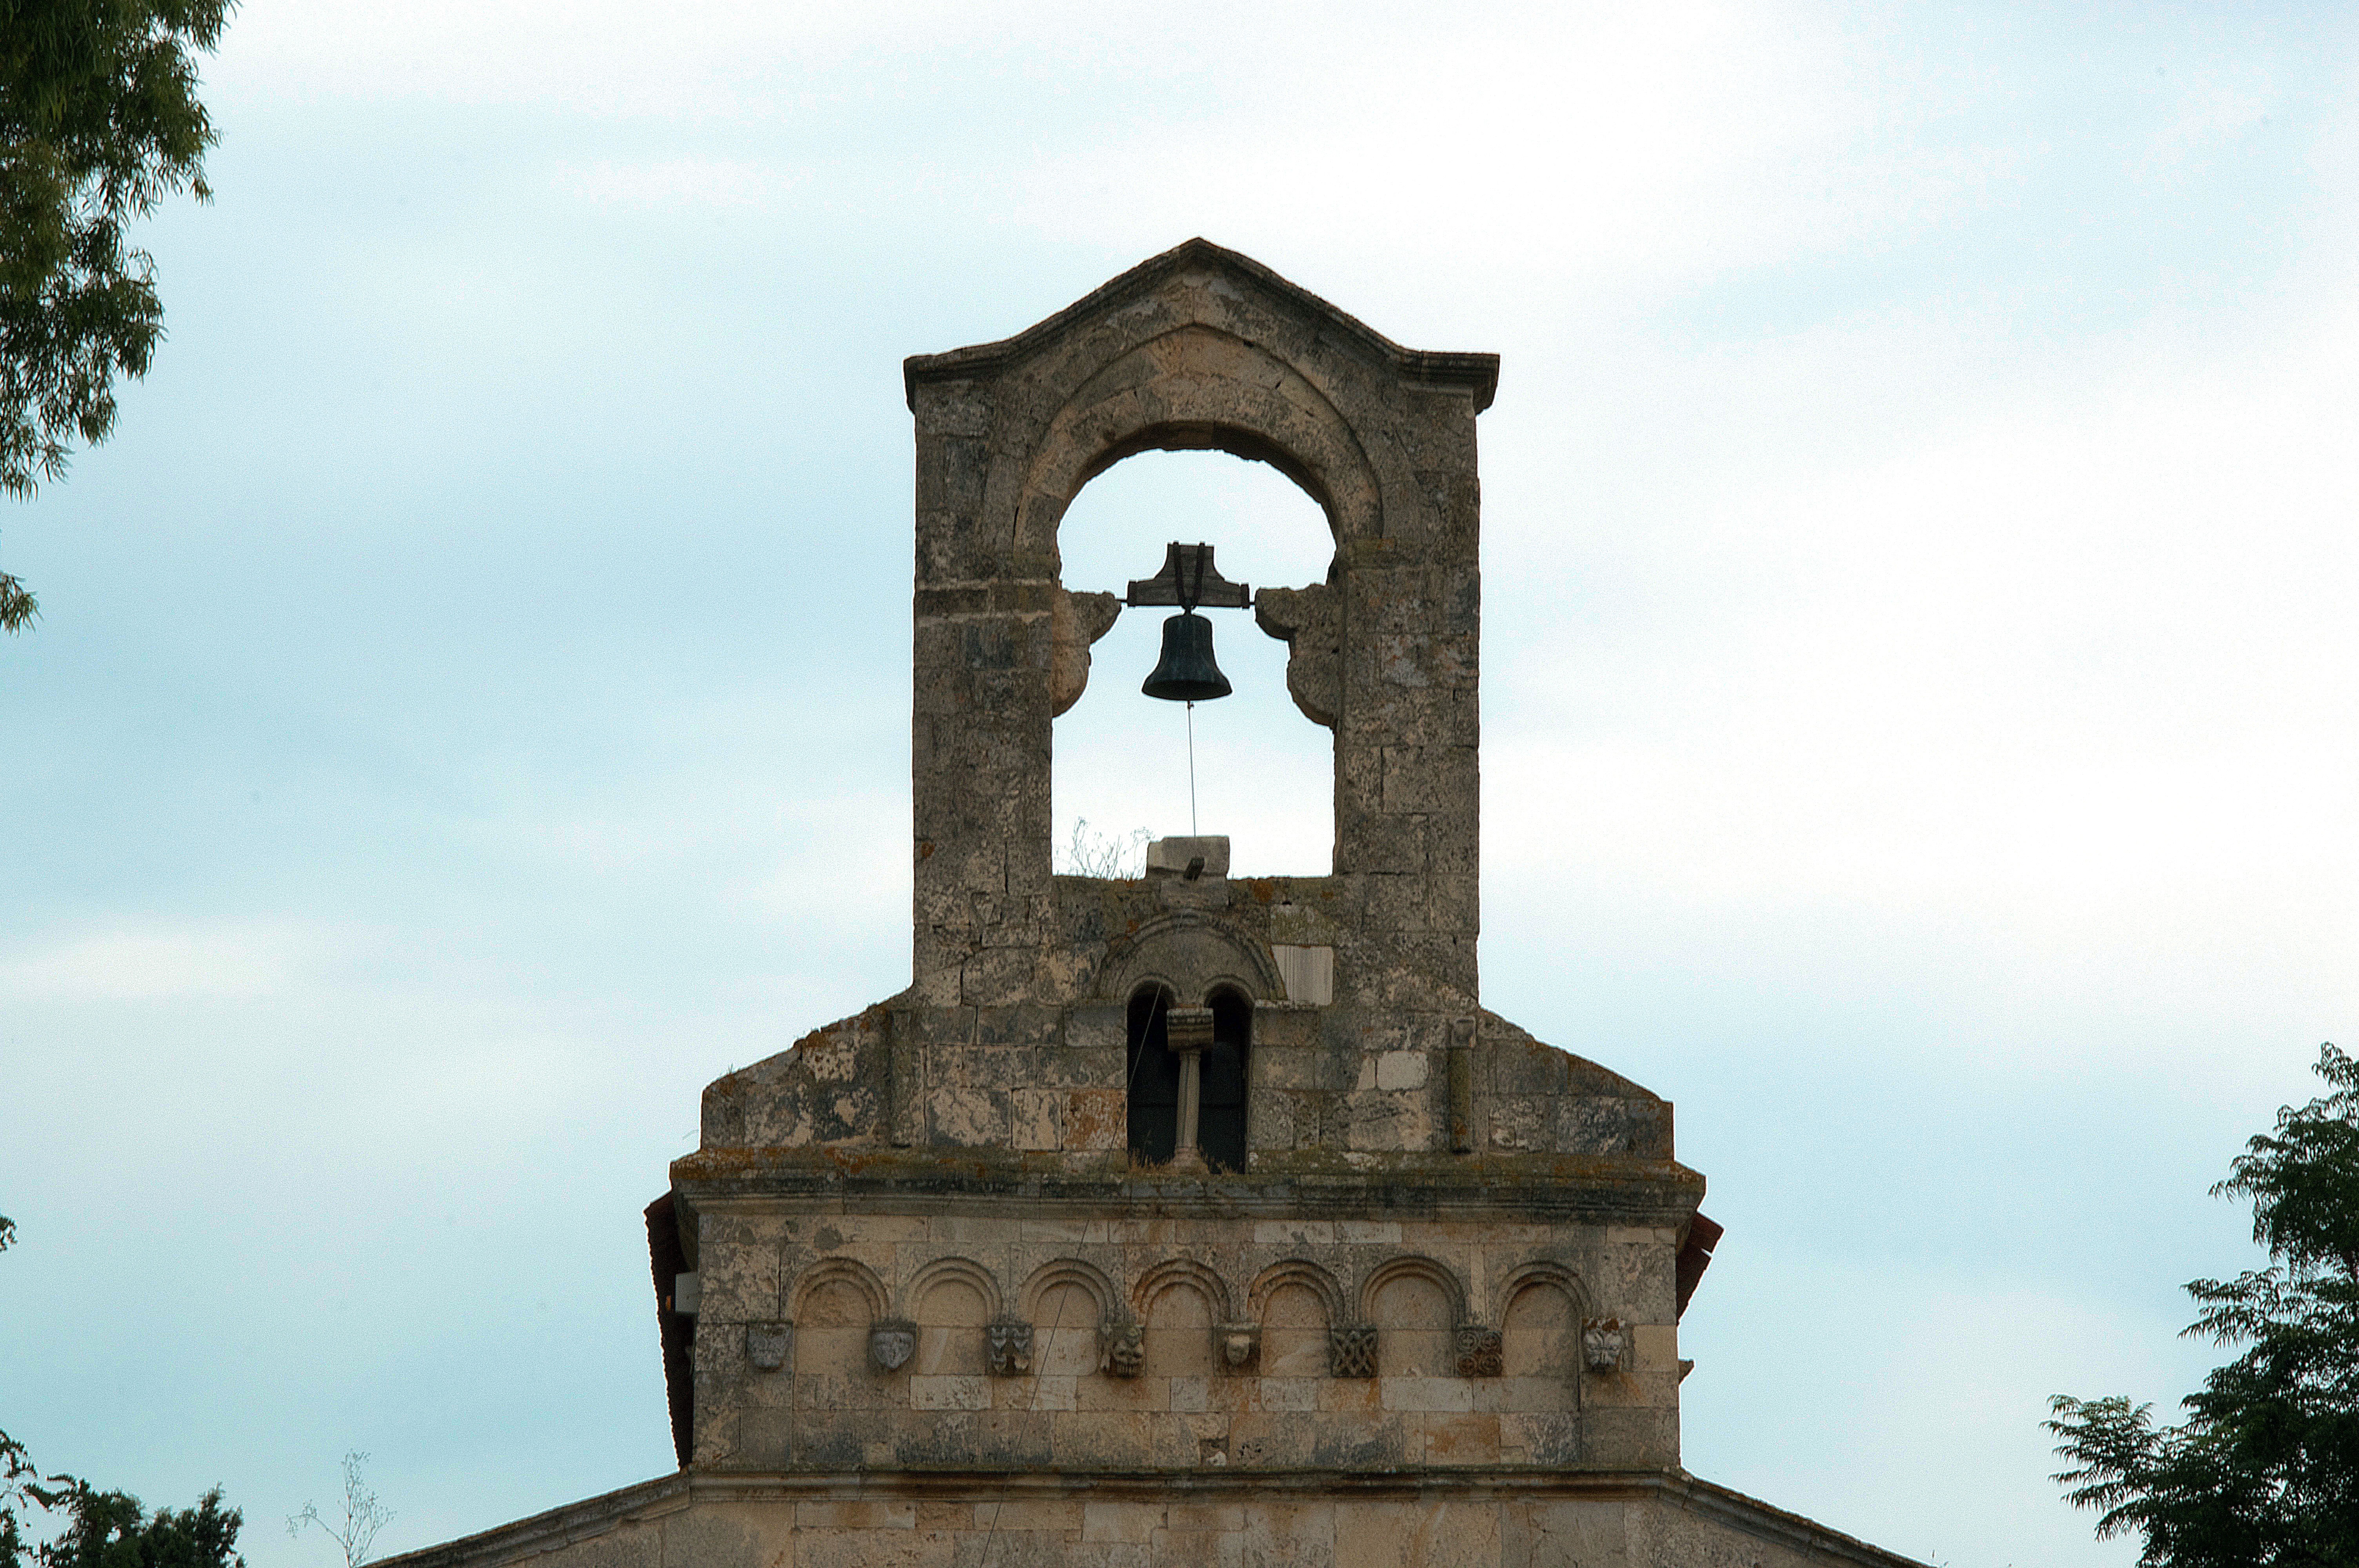
architecture, building, monument, tower, landmark, italy, church, cathedral, chapel, tourism, gothic, place of worship, bell tower, steeple, monastery, monuments, uta, cagliari, romanesque style, saint mary, sacred art, sacral architecture, spanish missions in california